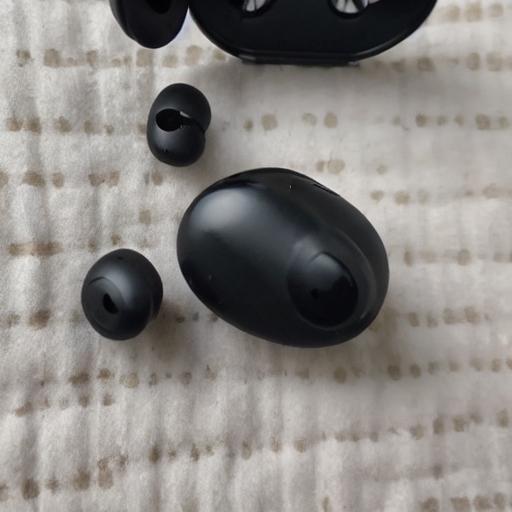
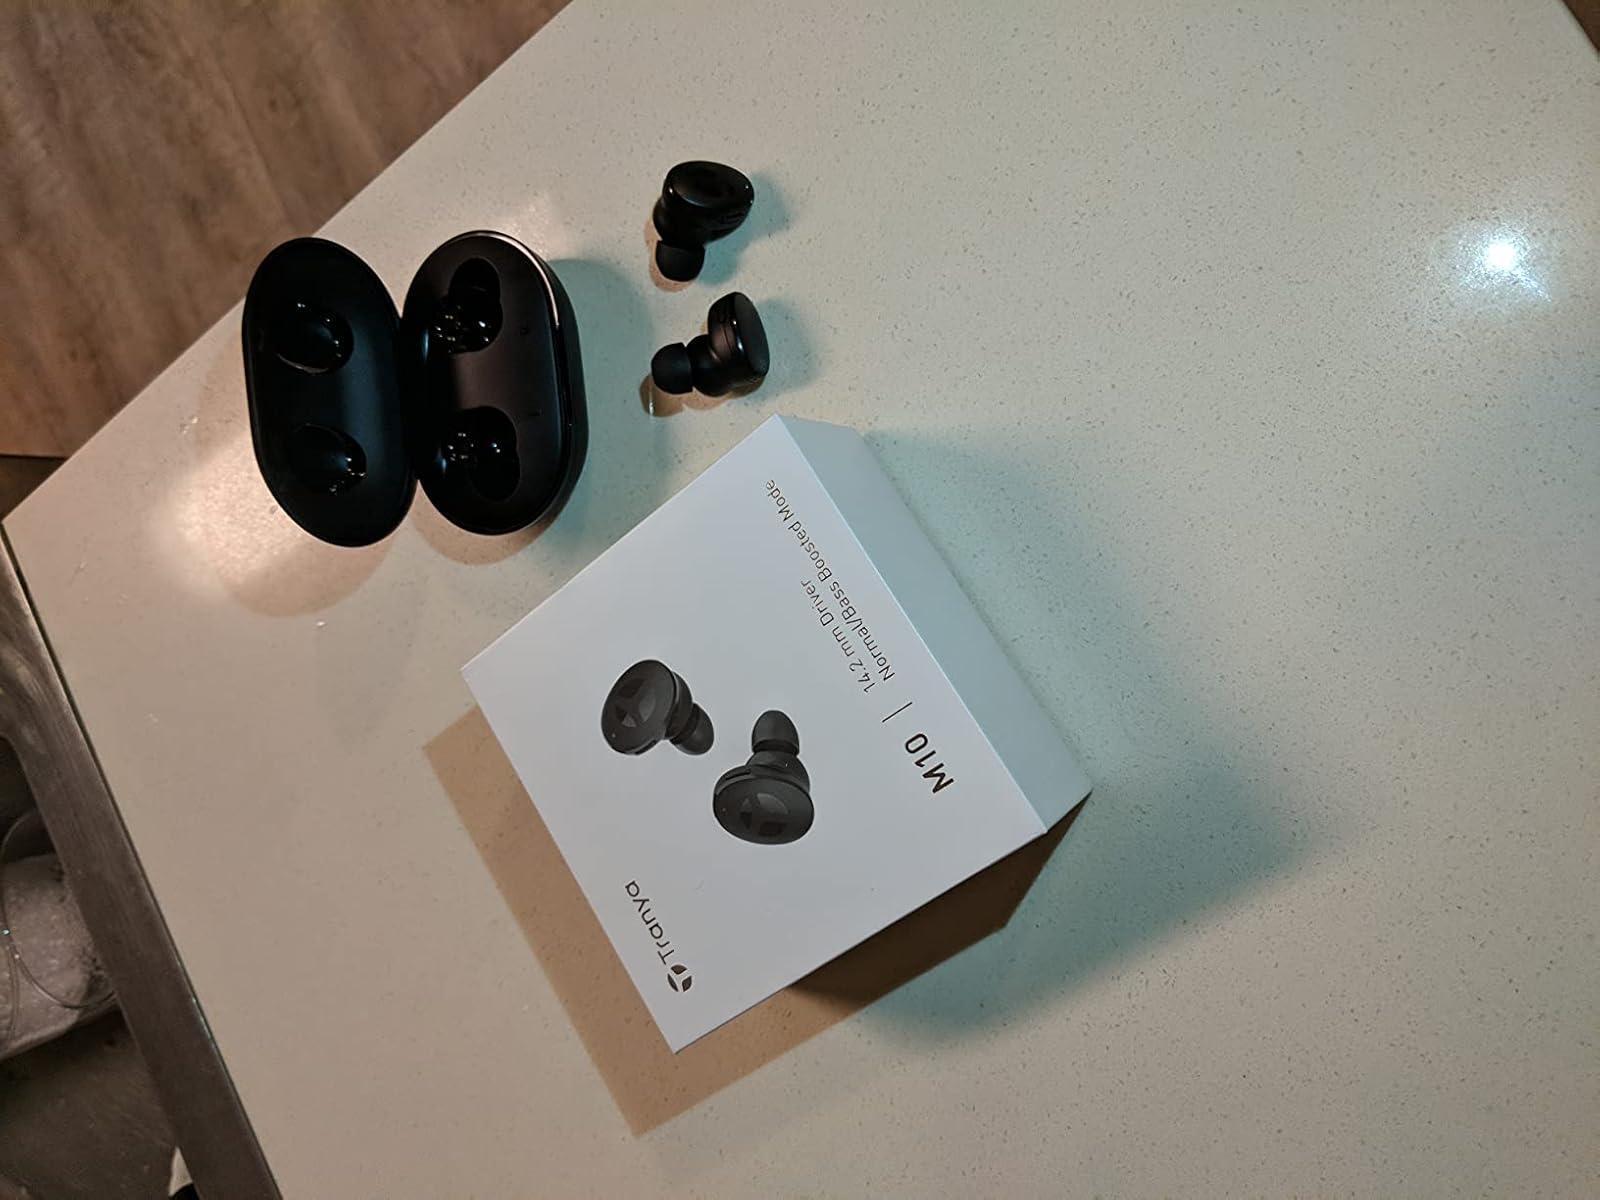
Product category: earbuds
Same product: no